Bloom County

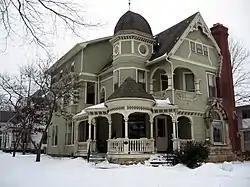
Linsay House, Iowa City, model for the Bloom boarding house.

Breathed lived in Iowa City, Iowa during the early years of the strip, and the setting of "Bloom County" resembles Iowa City in several ways. The Bloom Boarding House, which appeared as a high contrast photo within the strip, is modeled after the Linsay House located at 935 East College Street. Another Iowa City landmark, The Prairie Lights Bookstore, was referred to in the strip as the "Prairie Lights Newsstand"; original "Bloom County" artwork from Breathed now hangs in the bookstore. Another original "Bloom County" strip hangs in the Iowa City Public Library. Breathed used the call letters KRNA to refer to "Bloom County"'s rock radio station featuring "Rockin' Charmin' Harmin". The call letters belong to an actual Iowa City rock station which featured a disc jockey named "Charmin'" Jeff Harmon in the 1980s. Several Iowa City local news items also directly inspired "Bloom County" story lines. For example, a fictional Ronald Reagan sexist gaffe, referring to women as "little dumplin's", was lifted from University of Iowa football coach Hayden Fry's comment, infuriating feminists at the university.